Giona A. Nazzaro

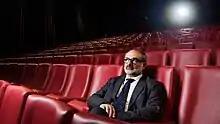
Giona A. Nazzaro at the GranRex in Locarno

Giona A. Nazzaro (born 1 June 1965) is the artistic director of the Locarno Film Festival.